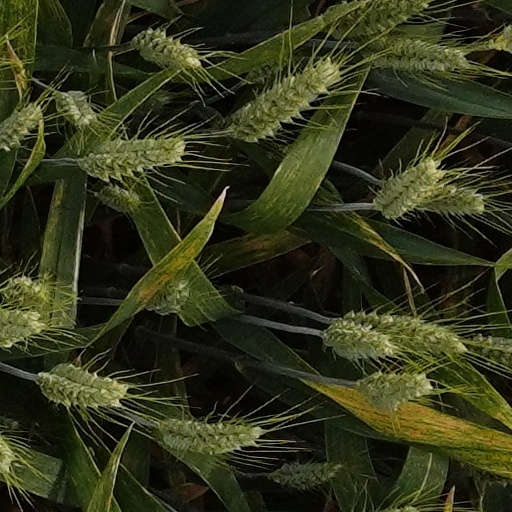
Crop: wheat